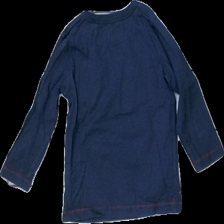
View: back
Type: Top
Category: Children
Brand: Next Låg
Colors: Blue, Red
Material: 100% cotton
Cut: Regular
Size: 86
Season: All
Stains: Major
Damage location: top center
Price range: <50
Recommended usage: Export
Description: blå långärmad tröja med röda sömmar, missfärgd över hela
Comment: missfärgad